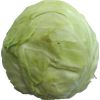
Label: white_cabbage